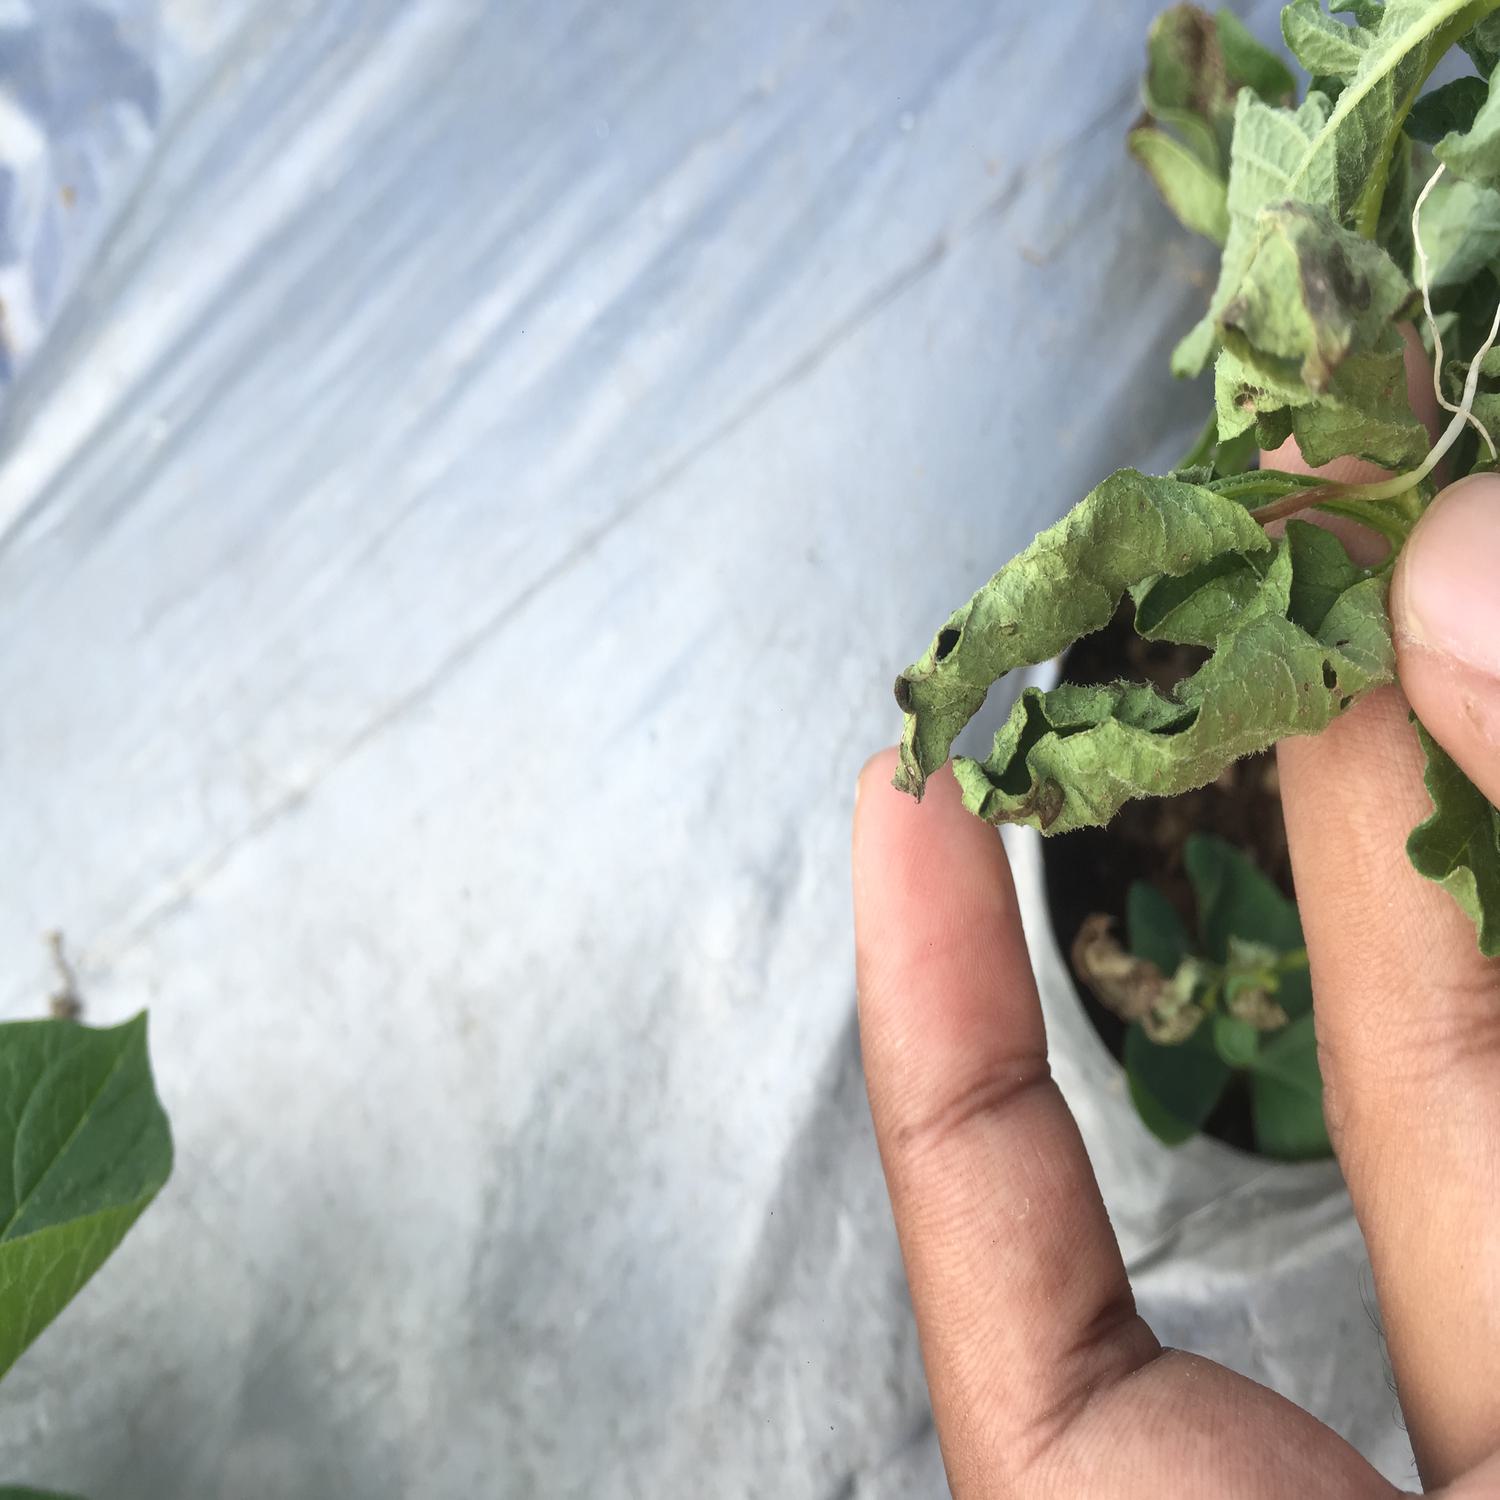
Etiqueta: Pudricion_Parda